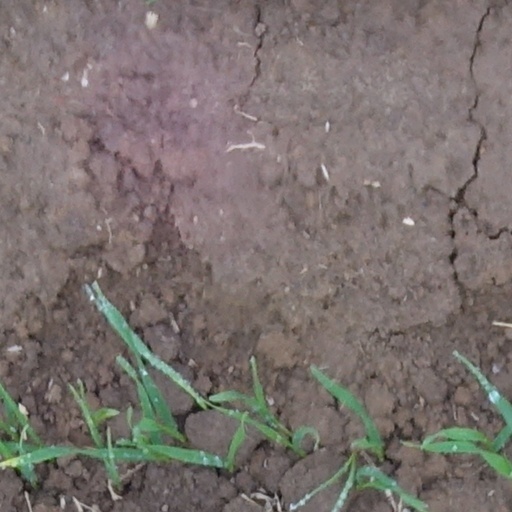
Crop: wheat